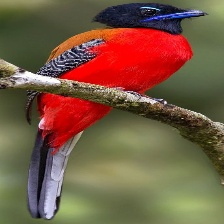
Species: RED NAPED TROGON
Scientific name: HARPACTES KASUMBA